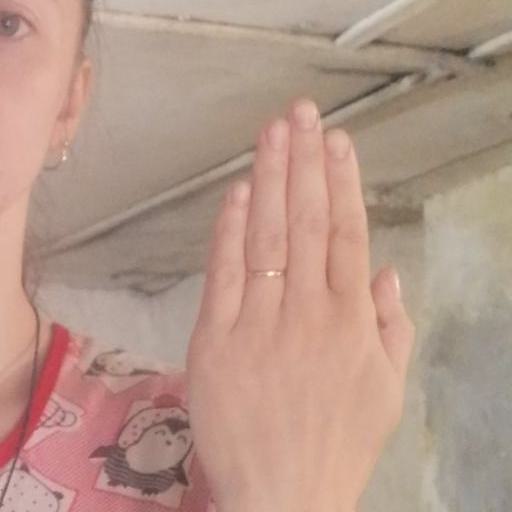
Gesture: stop_inverted